Julian Assange

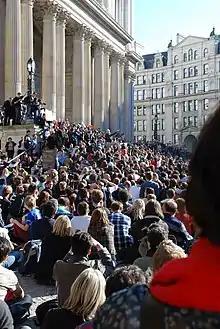
Assange speaks on the steps of St Paul's Cathedral in London, 16 October 2011.

On 12 August 2015, Swedish prosecutors announced that the statute of limitations had expired for three of the allegations against Assange while he was in the Ecuadorian embassy. The investigation into the rape allegation was also dropped by Swedish authorities on 19 May 2017 because of Assange's asylum in the Ecuadorian embassy. Assange said in these proceedings that he feared he would ultimately be extradited to the United States if he were sent to Sweden.